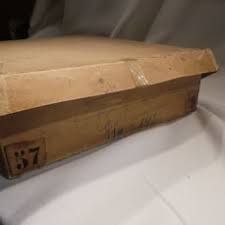
Waste category: cardboard